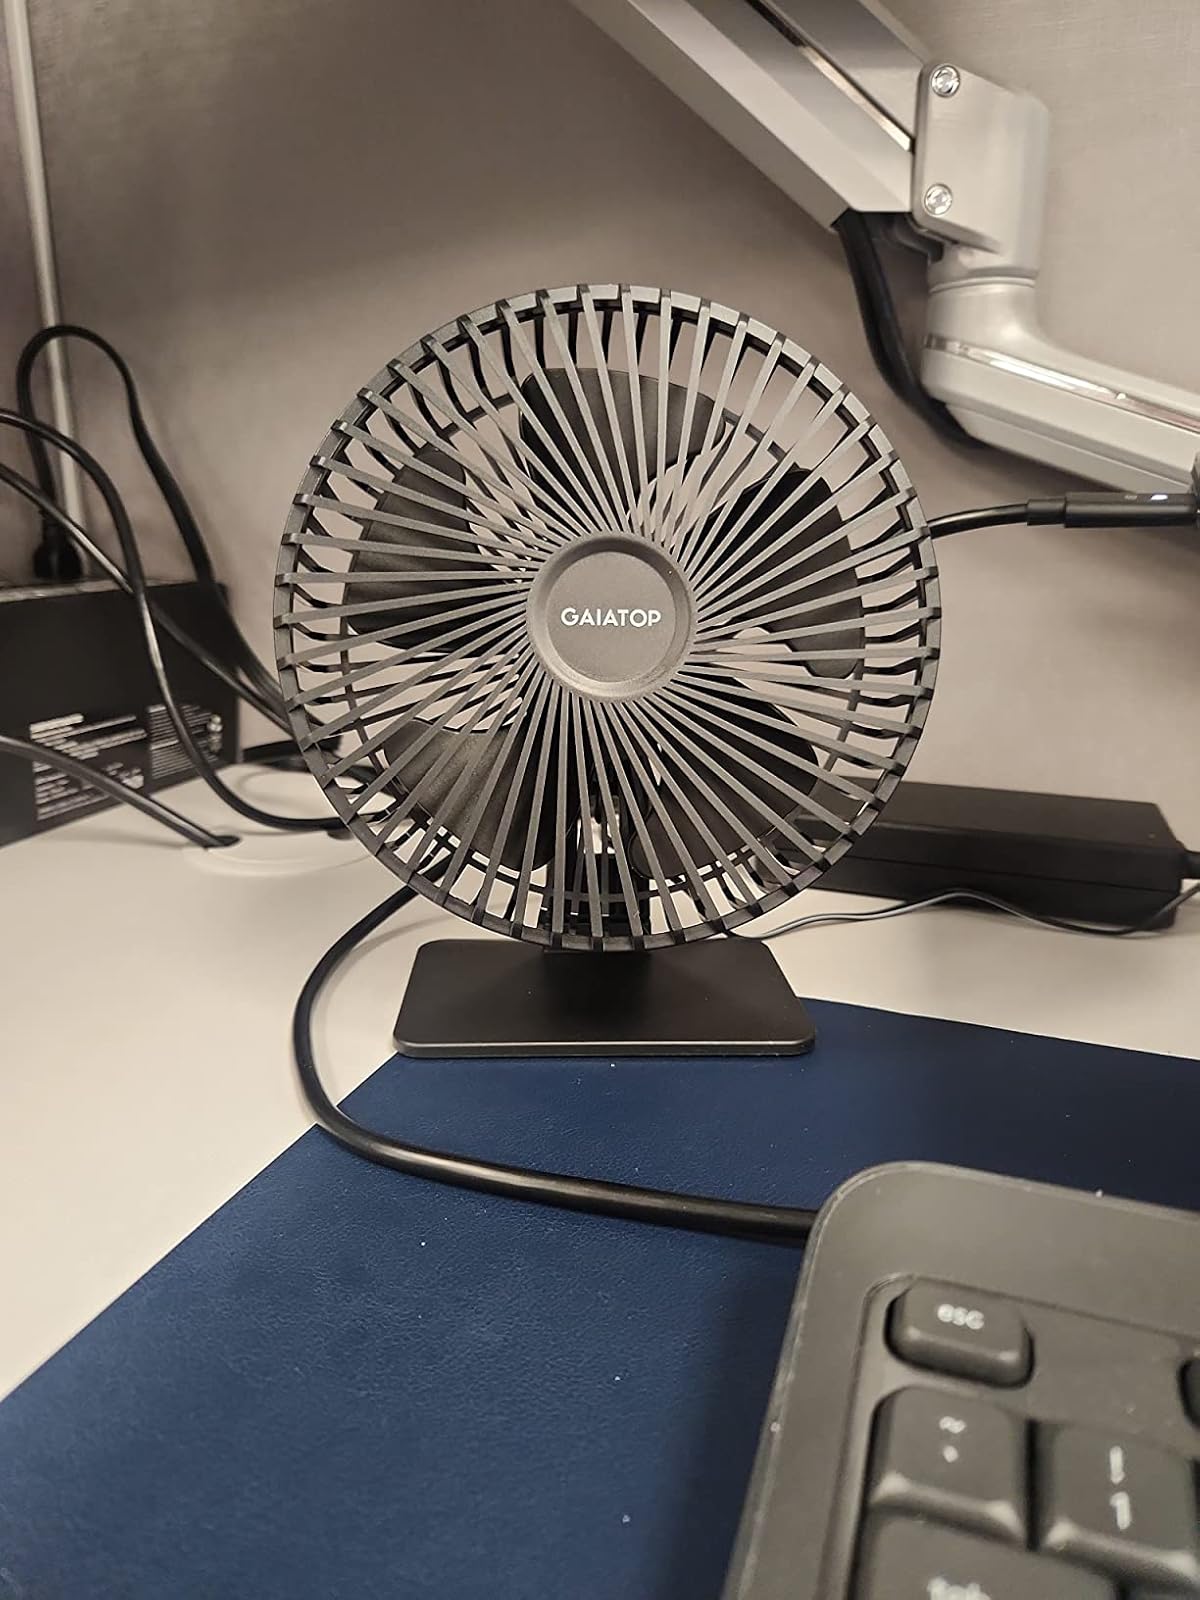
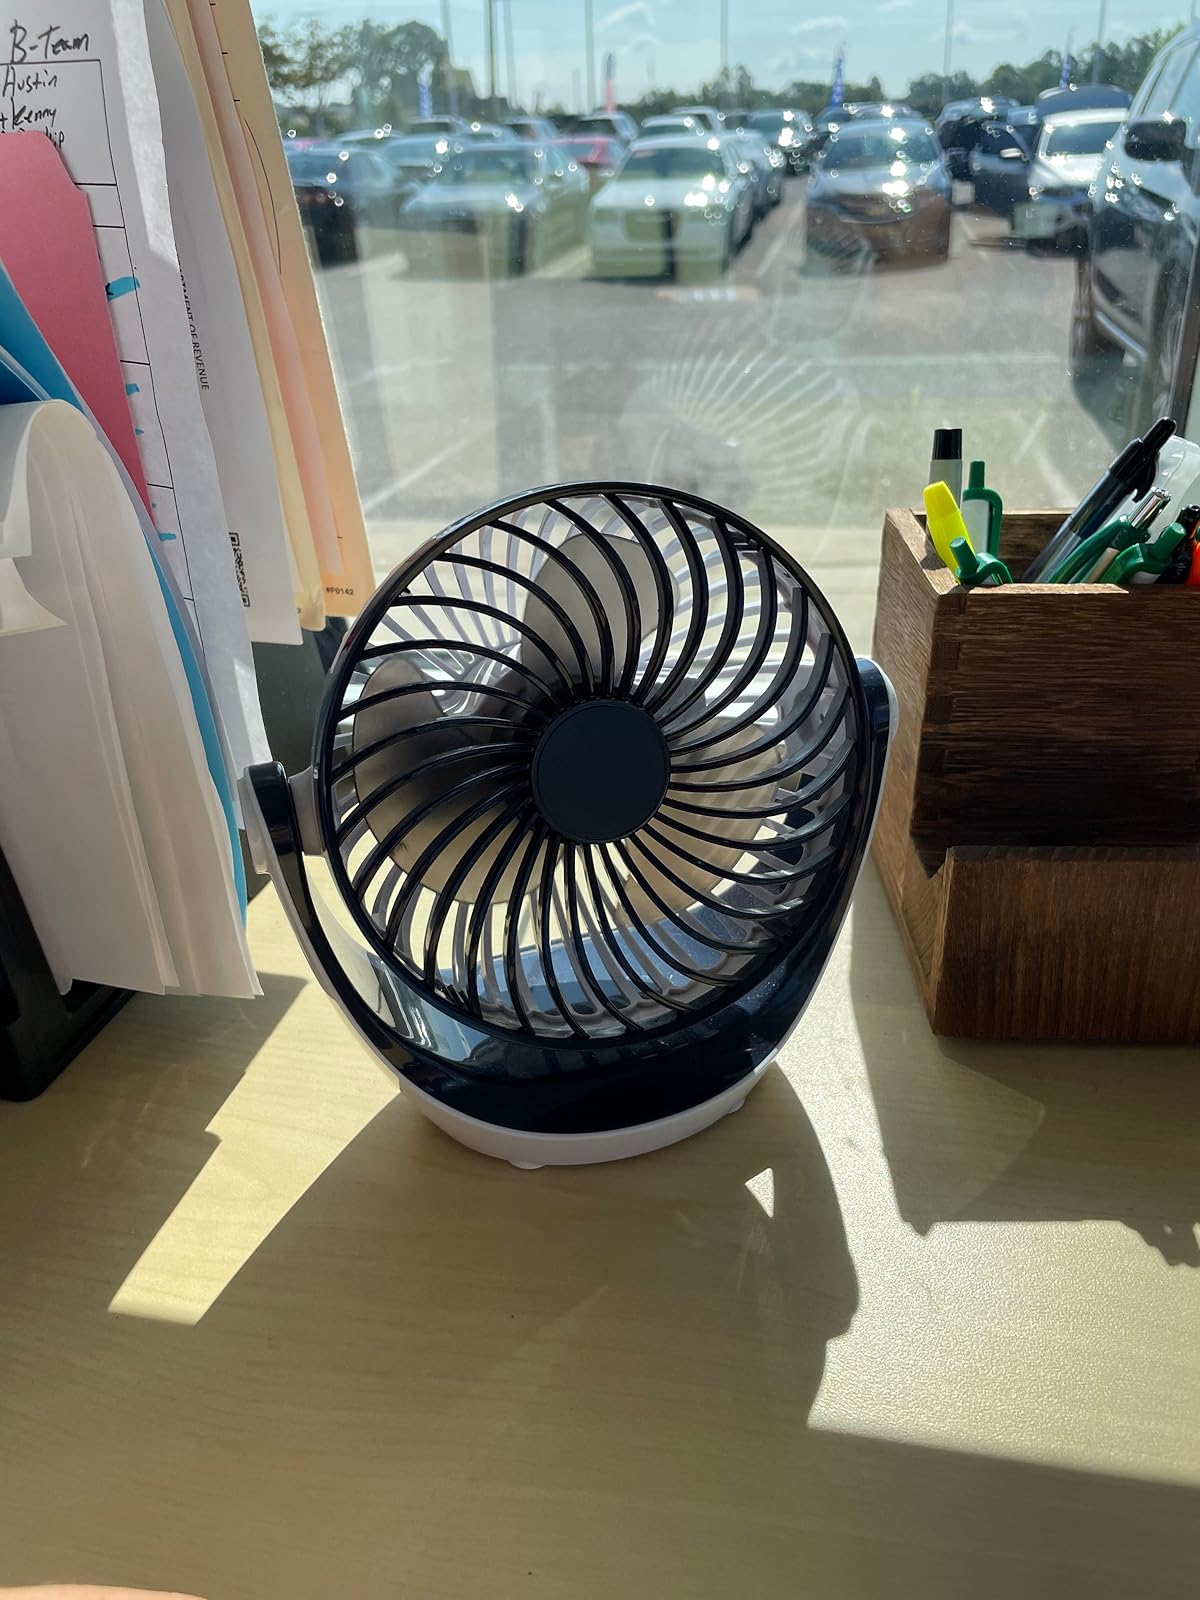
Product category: fan
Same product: no